Jasper (film)

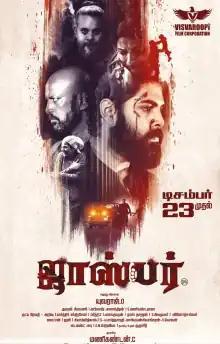
Theatrical release poster

Jasper is a 2022 Indian Tamil-language gangster film directed by Yuvaraj D, and starring Vivek Rajgopal, Aishwarya Dutta and Lavanya. It was released on 23 December 2022.